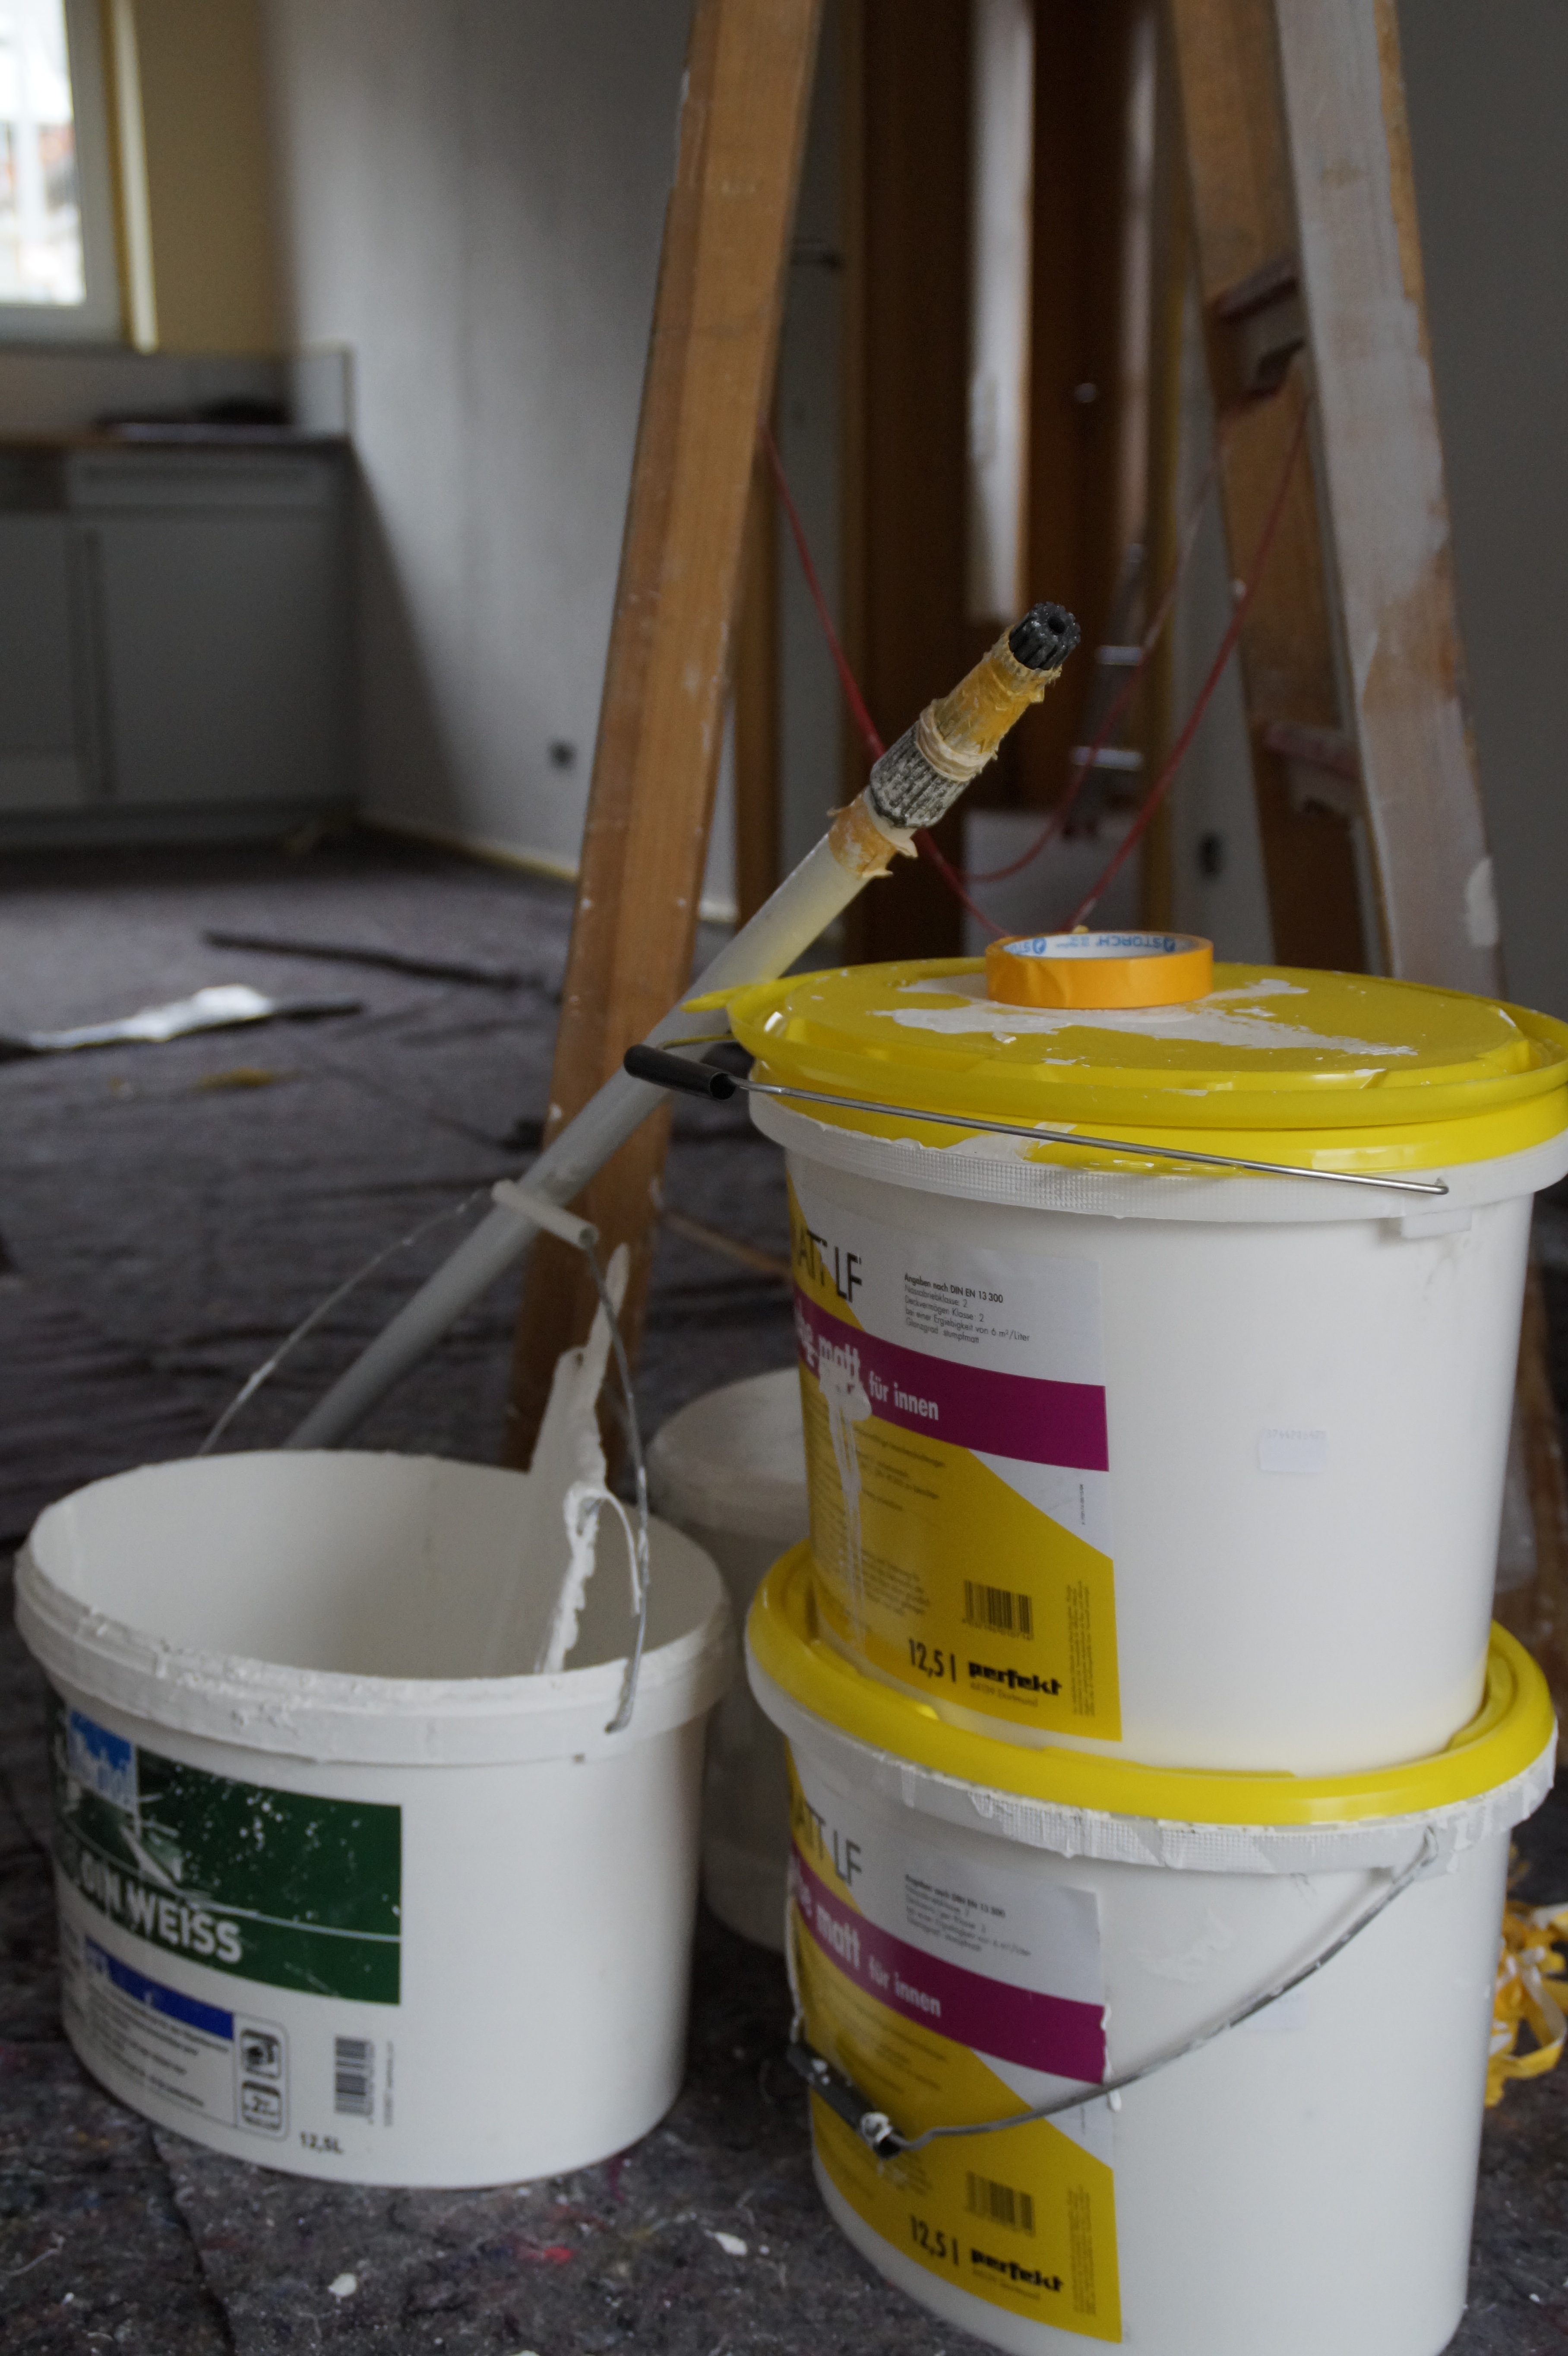
color, paint, yellow, material, painting, product, painter, head, site, renovation, conversion, farbeimer, renovate, painter working, man made object